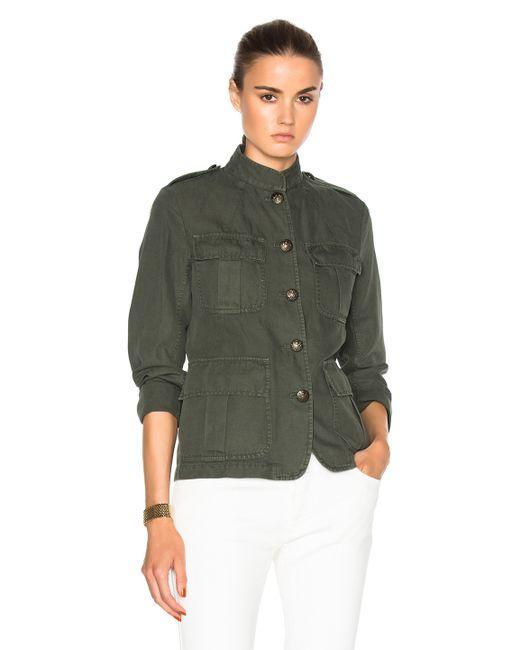
Cambria Jacke in grauer Farbe für Damen